Four-banded sandgrouse

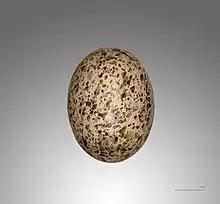
"Pterocles quadricinctus" - MHNT

The four-banded sandgrouse (Pterocles quadricinctus) is a medium-sized bird in the sandgrouse family.